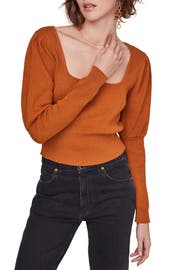
strike a classical silhouette in this cropped sweater styled with a scooped square neck and framed with juliet sleeve for a touch of vintage romance